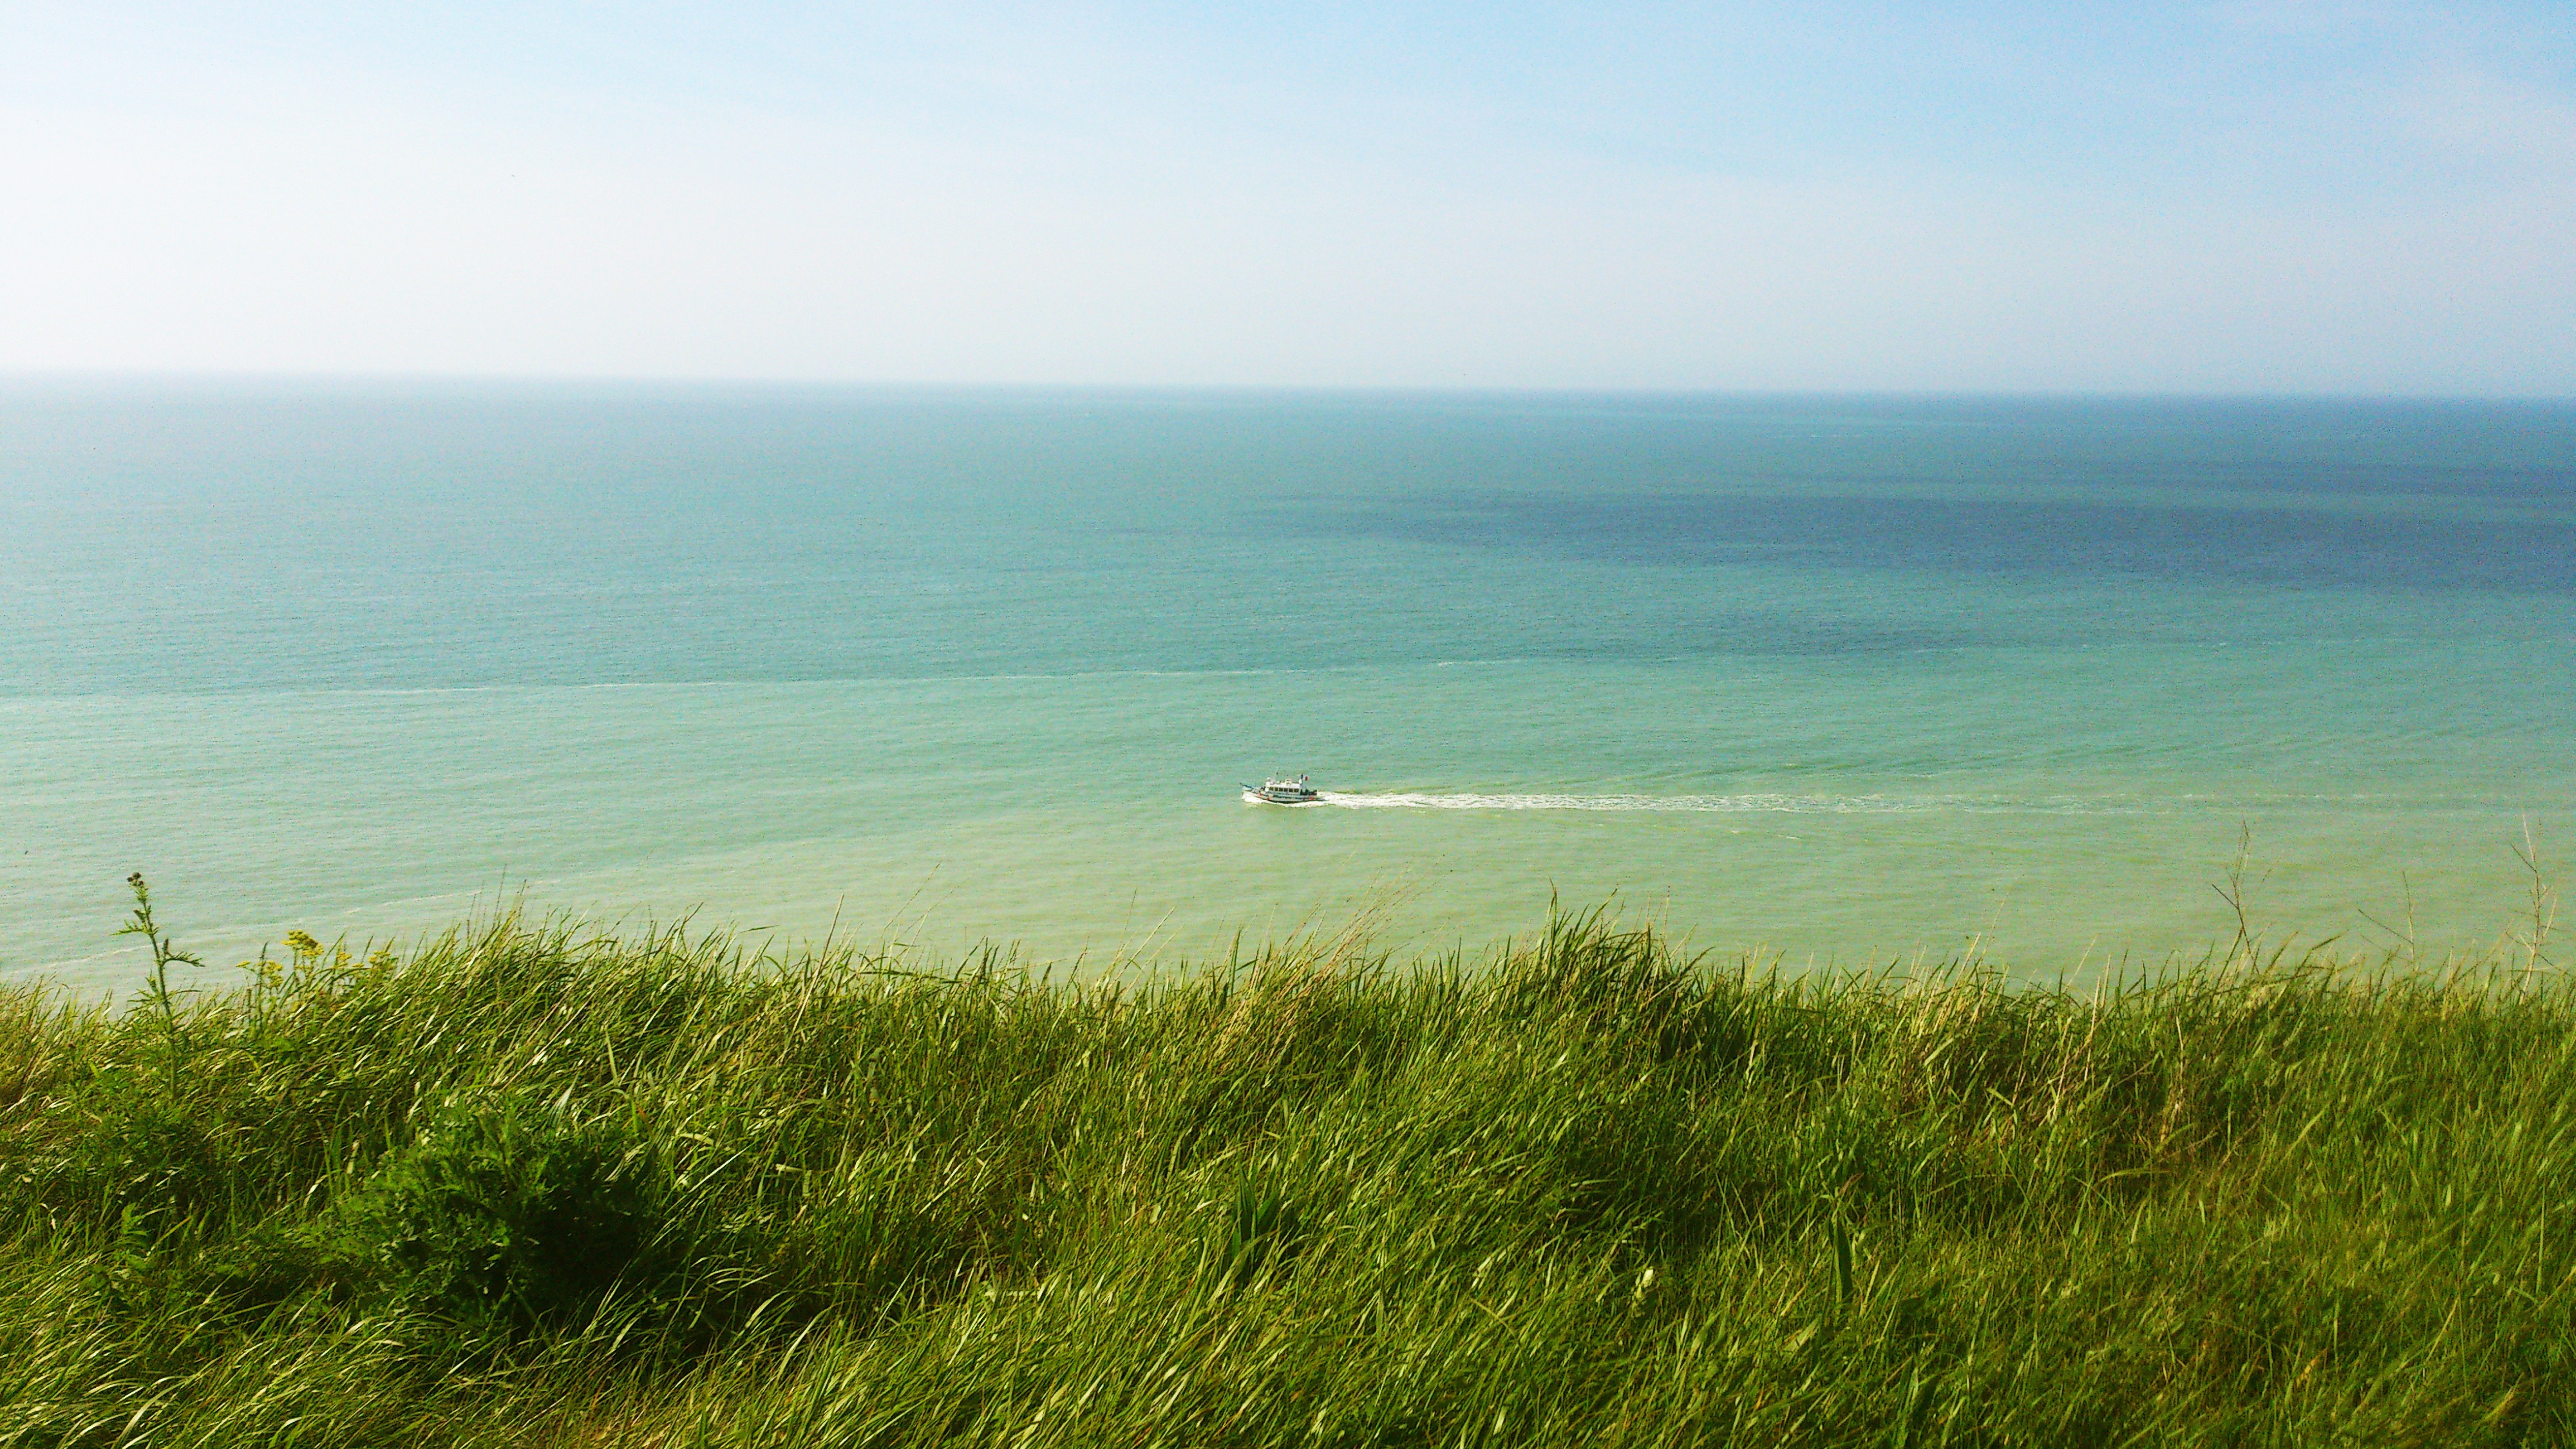
beach, sea, coast, grass, ocean, horizon, marsh, morning, hill, shore, cliff, bay, reservoir, terrain, body of water, grassland, wetland, habitat, cape, natural environment, atmospheric phenomenon